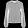
Label: Pullover